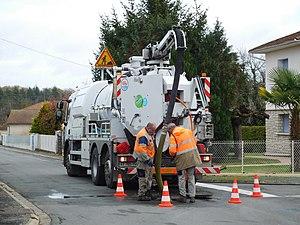
Deux égoutiers utilisant un hydrocureur pour déboucher un égout
Le plus fréquemment souterrain, un égout est une canalisation ou une conduite en maçonnerie destinée à collecter et à évacuer les différentes eaux, qu'elles soient naturelles telles que les eaux de ruissellement et les eaux pluviales ou produites par l'activité humaine comme les eaux de lavage, les eaux de drainage ou encore les eaux usées.